Kathleen Byron

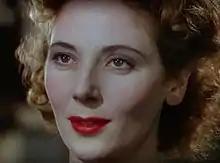
Byron in "Black Narcissus"

Kathleen Elizabeth Fell (11 January 1921 – 18 January 2009), known professionally as Kathleen Byron, was an English actress.